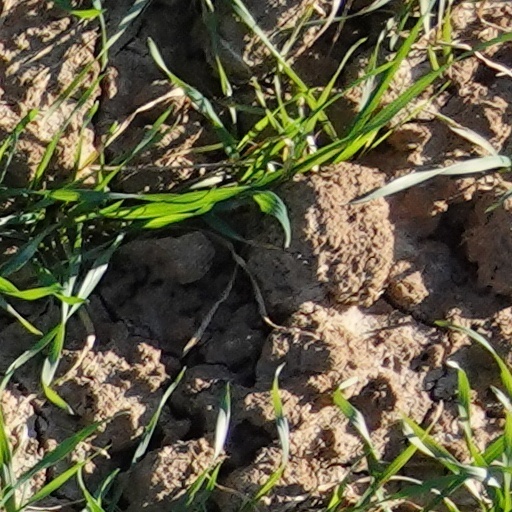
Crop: wheat